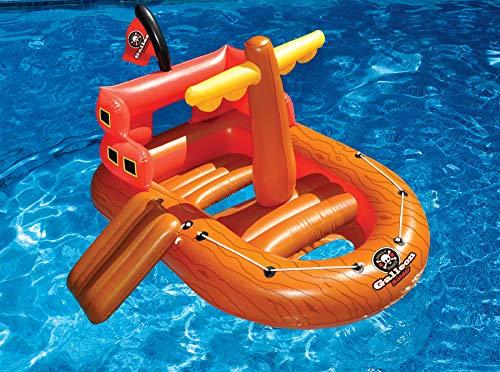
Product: Swimline Galleon Raider Water Toy Pool Float
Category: Toys & Games | Sports & Outdoor Play | Pools & Water Toys | Pool Rafts & Inflatable Ride-ons
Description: Includes gang plank and rope surround.
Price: $24.99
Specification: ProductDimensions:64x43x36inches|ItemWeight:4ounces|ShippingWeight:6.85pounds(Viewshippingratesandpolicies)|DomesticShipping:ItemcanbeshippedwithinU.S.|InternationalShipping:ThisitemcanbeshippedtoselectcountriesoutsideoftheU.S.LearnMore|ASIN:B00B80JTEY|Itemmodelnumber:90945|Manufacturerrecommendedage:36months-15years